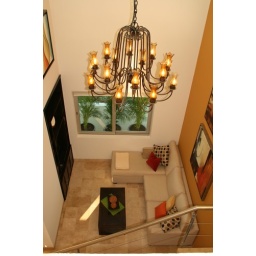
... or TV room or office if you prefer. This bonus room has built in cabinetry and a gorgeous chandelier.